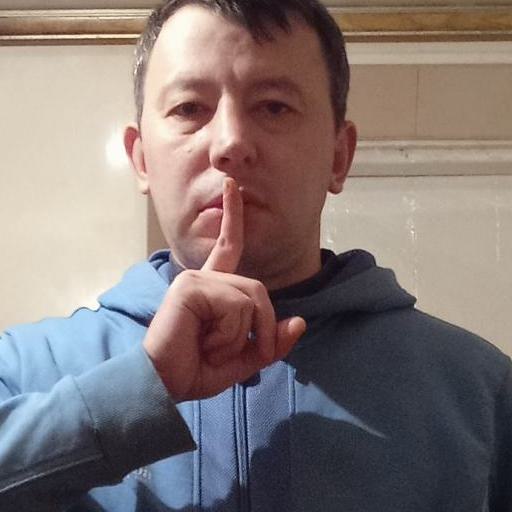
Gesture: mute